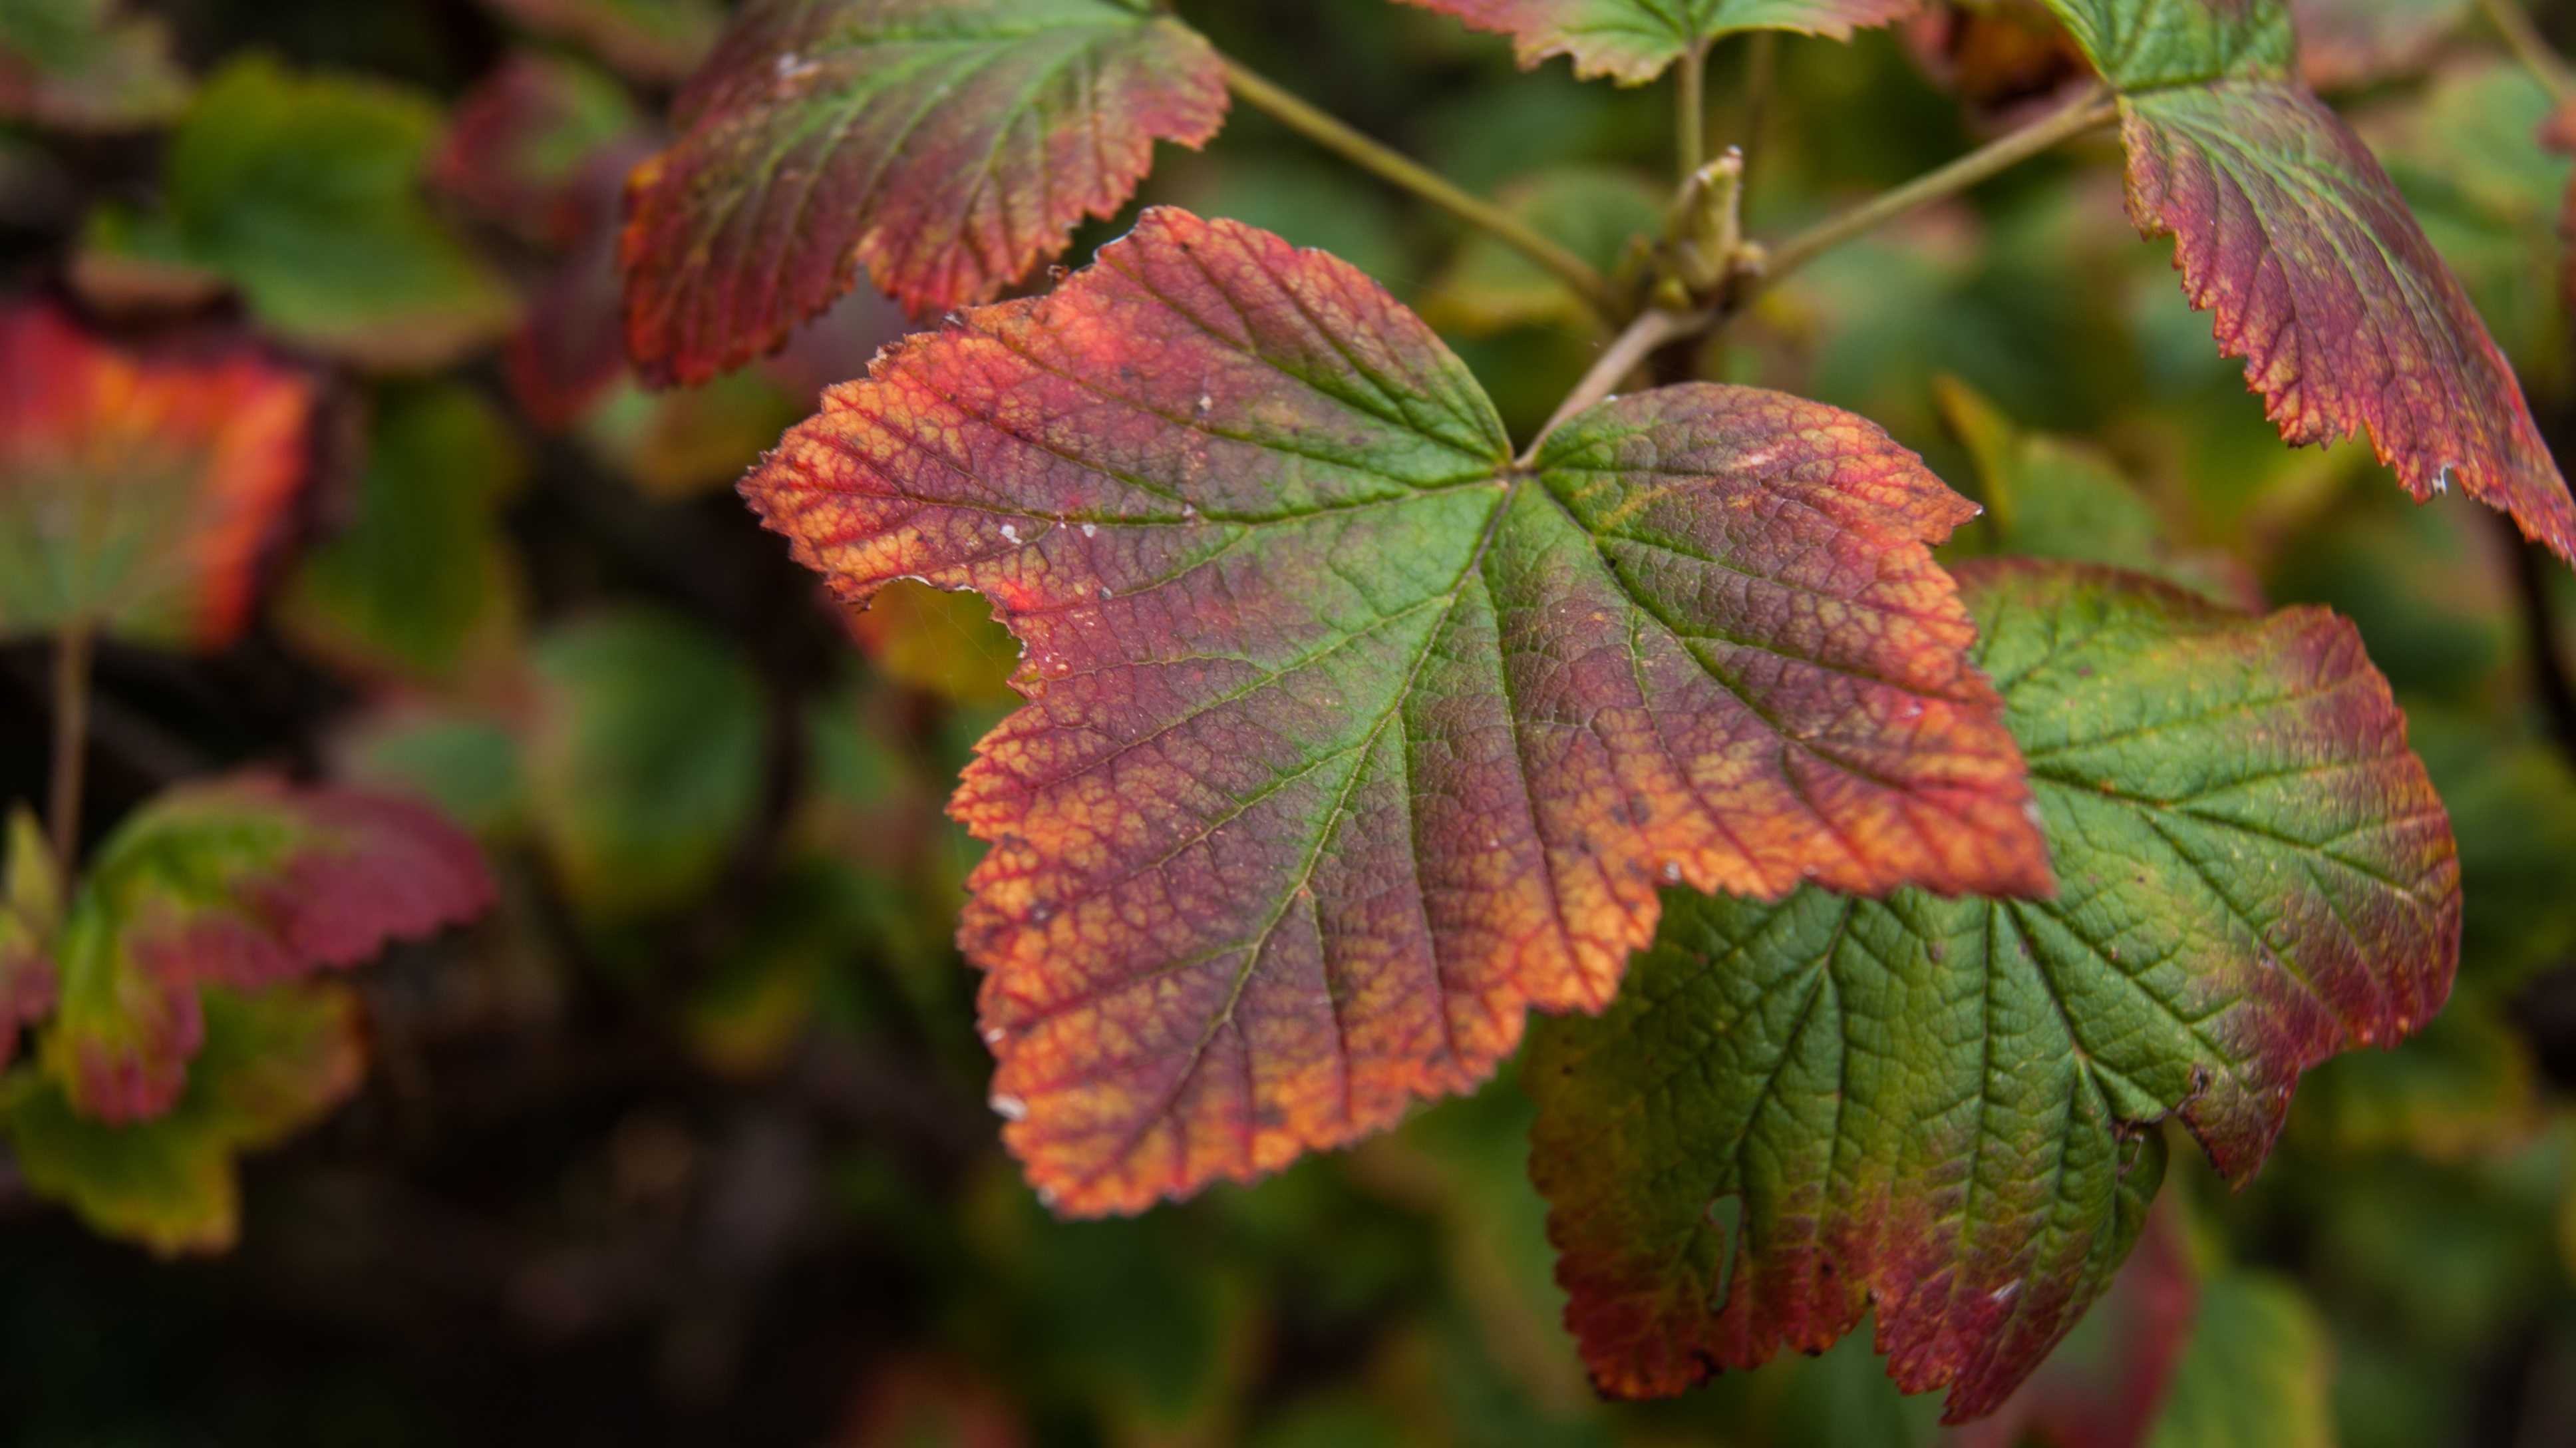
tree, nature, plant, leaf, flower, green, herb, autumn, botany, garden, flora, season, plants, wildflower, sheet, leaves, shrub, deciduous, macro photography, flowering plant, annual plant, land plant